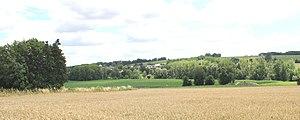
Panorama du village
Prisces est une commune française située dans le département de l'Aisne, en région Hauts-de-France.